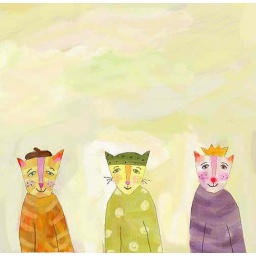
cats in hats